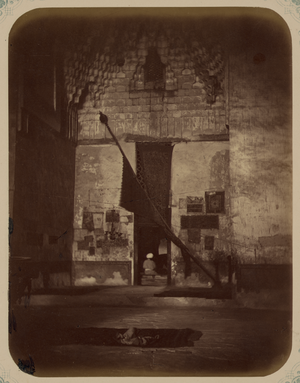
Cette photographie de l'intérieur du mausolée de Khodzha Ahmed Iassavi à